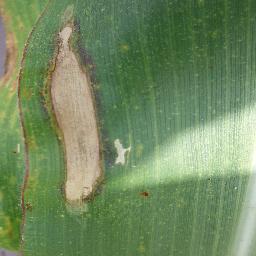
Label: Corn___Northern_Leaf_Blight